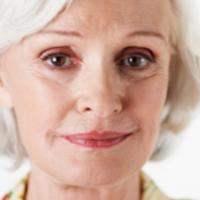
Age group: age 66-80